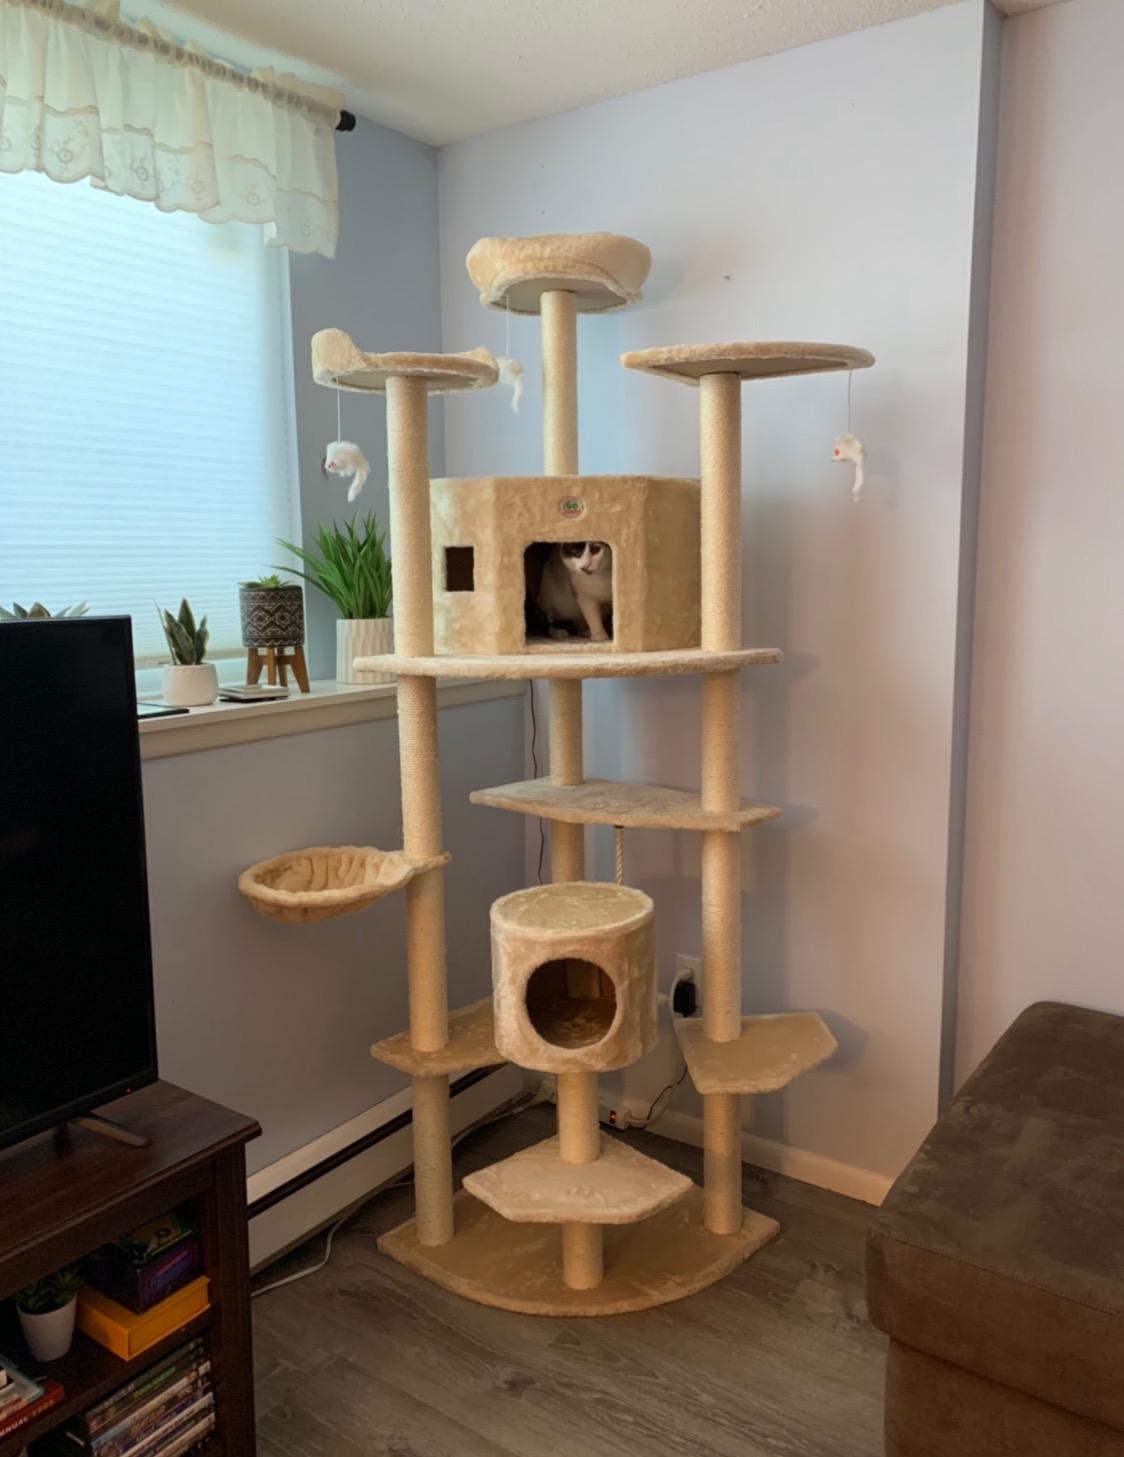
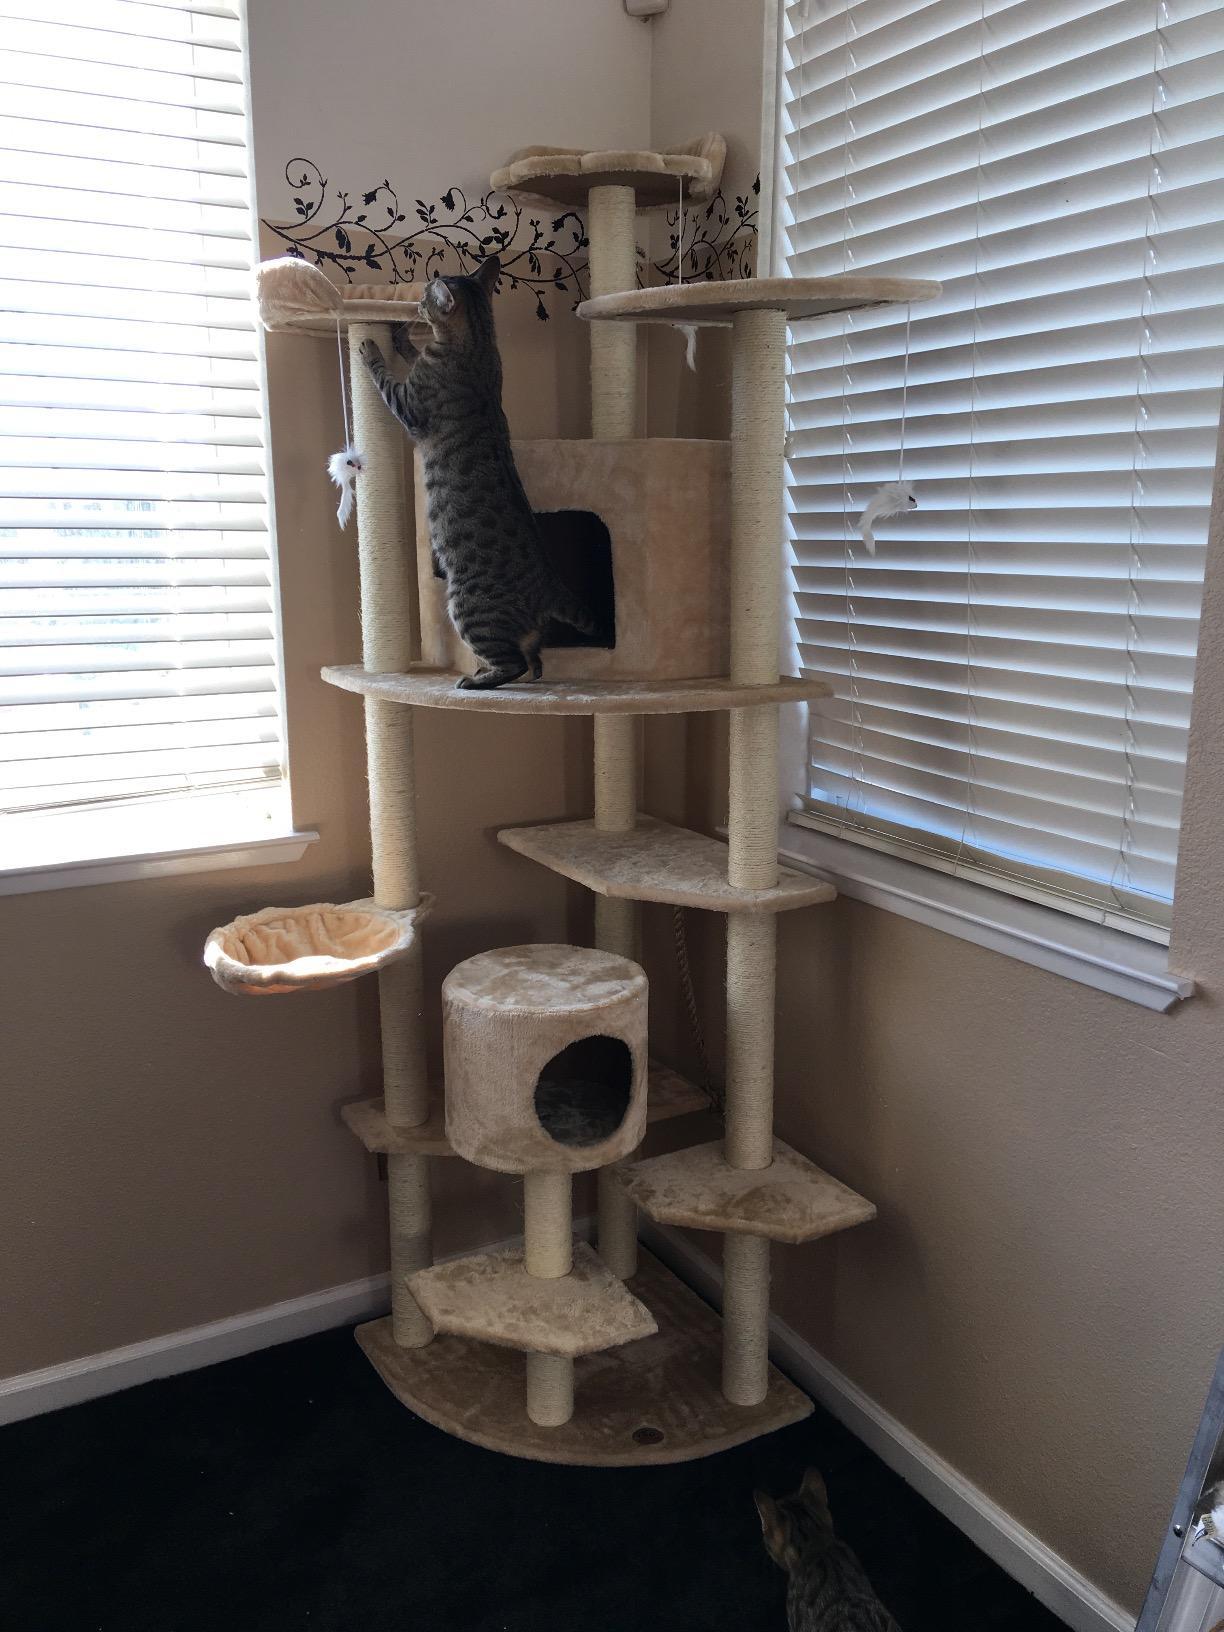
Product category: items_cat tree
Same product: yes